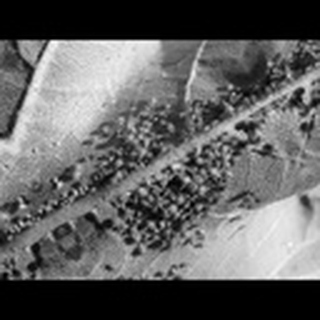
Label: cotton_aphids